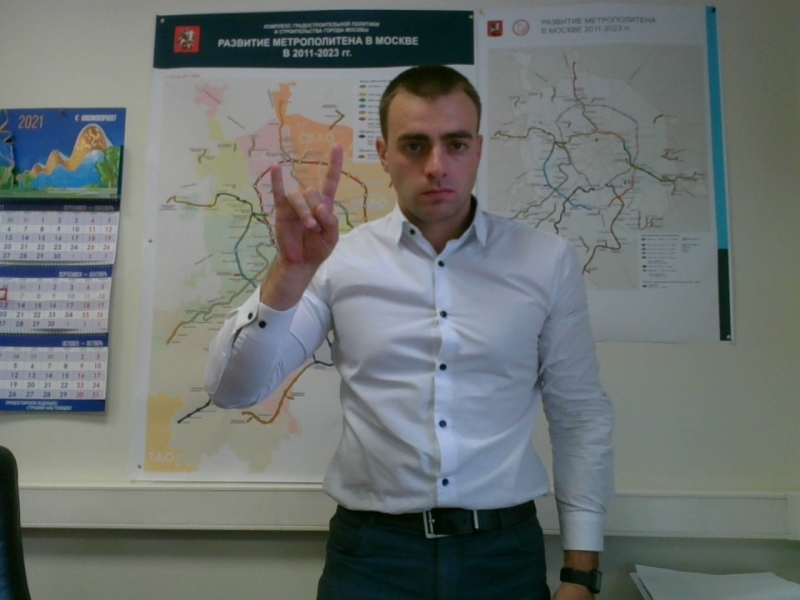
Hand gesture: rock